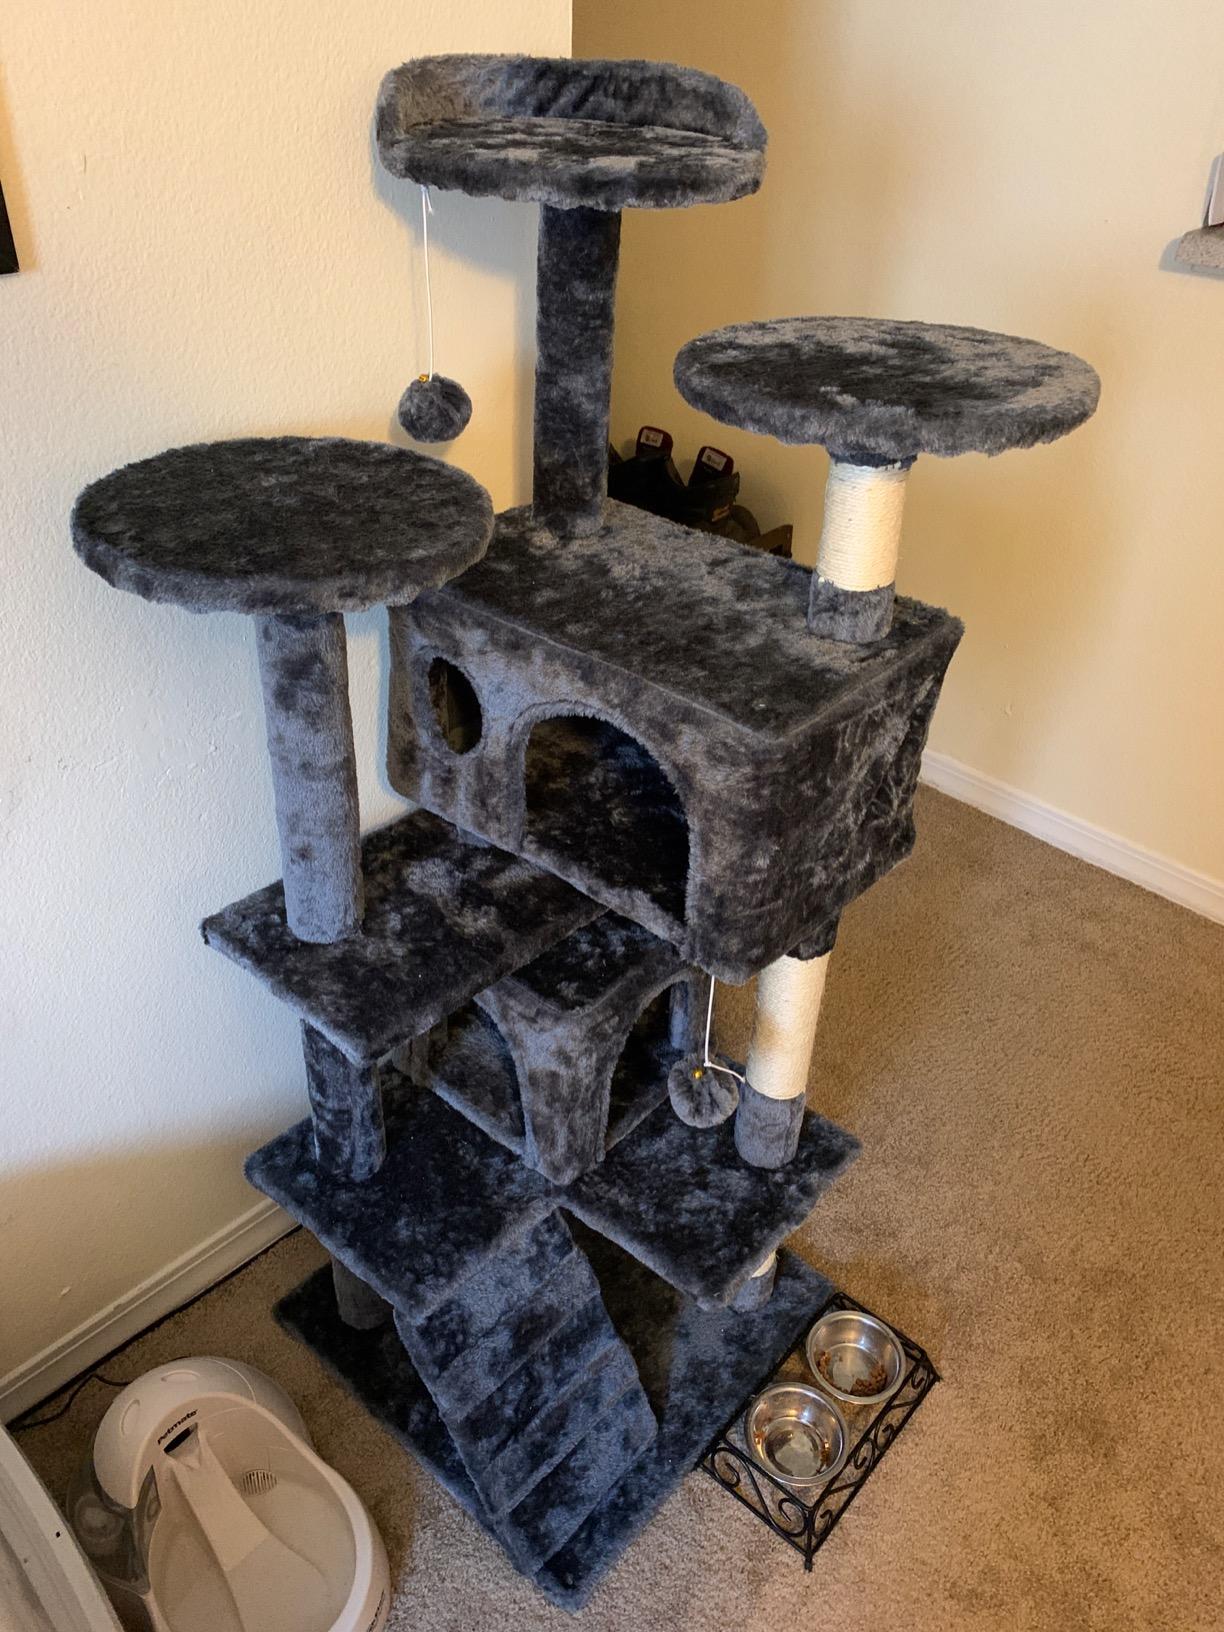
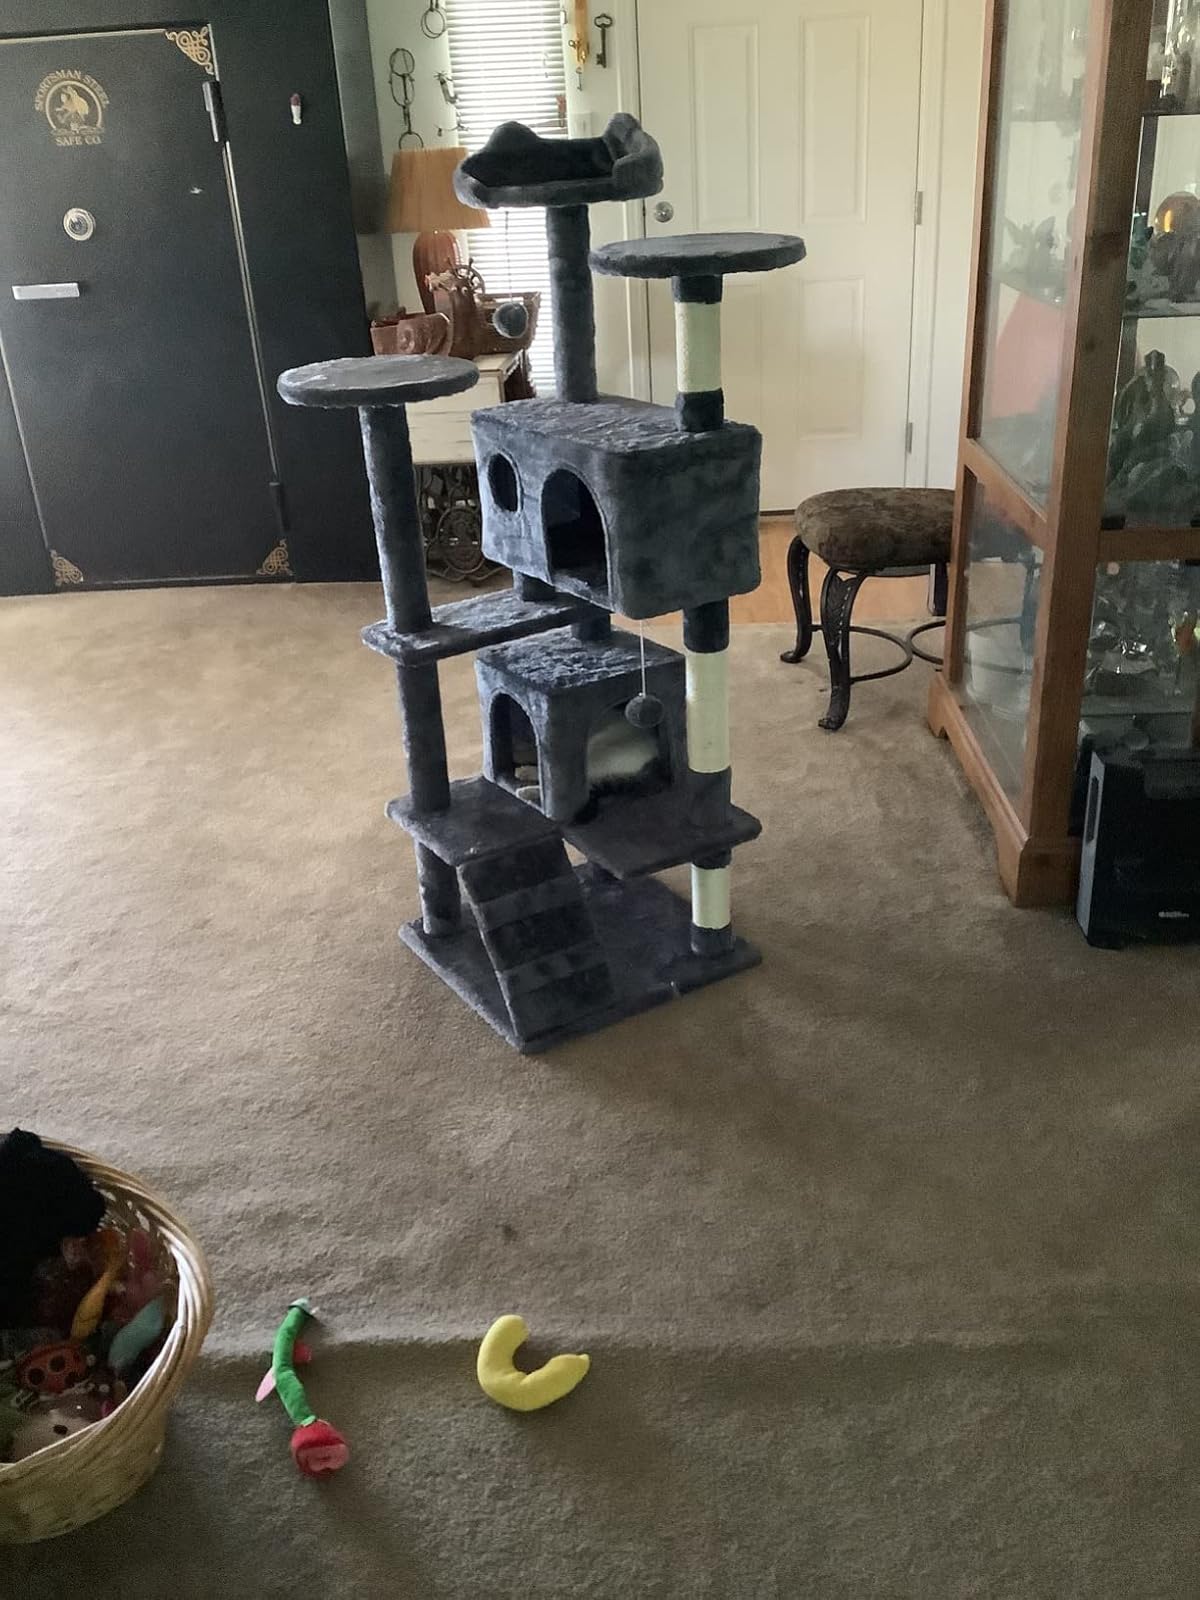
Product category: items_cat tree
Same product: yes